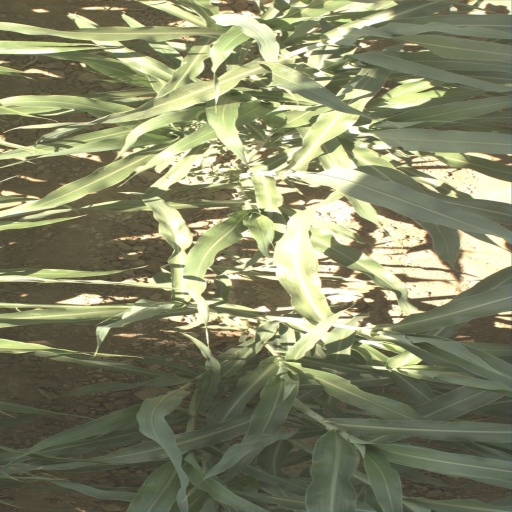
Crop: sorghum